Ornithophily

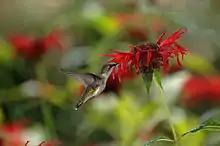
Ruby-throated hummingbird ("Archilochus colubris") at scarlet beebalm flowers ("Monarda didyma")

The main families of specialized nectar feeding birds that are involved in ornithophily are the hummingbirds (Trochilidae), sunbirds (Nectariniidae), and the honey-eaters (Meliphagidae). Other important bird groups include those in the families the Icteridae, the honeycreepers (Thraupidae, Carduelinae), white-eyes (Zosteropidae) and the South African sugar-birds (Promeropidae). Birds may obtain nectar either by perching or by hovering with the latter mainly found in the hummingbirds and sunbirds. Within the hummingbirds, two kinds of foraging are noted with non-territorial "hermit" hummingbirds which forage longer distances and the territorial non-hermits.